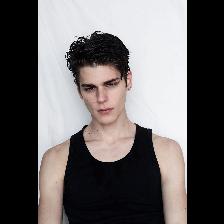
Label: Human